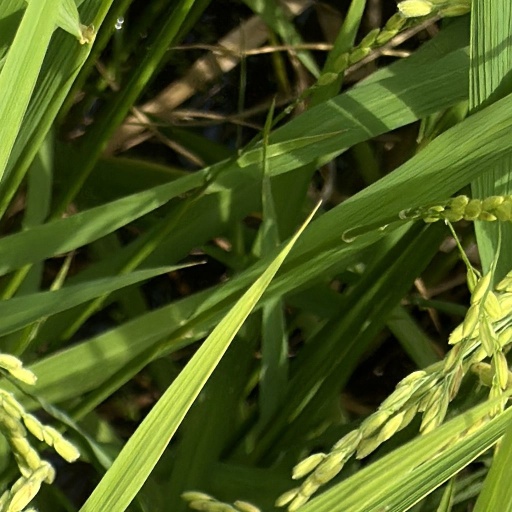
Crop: rice